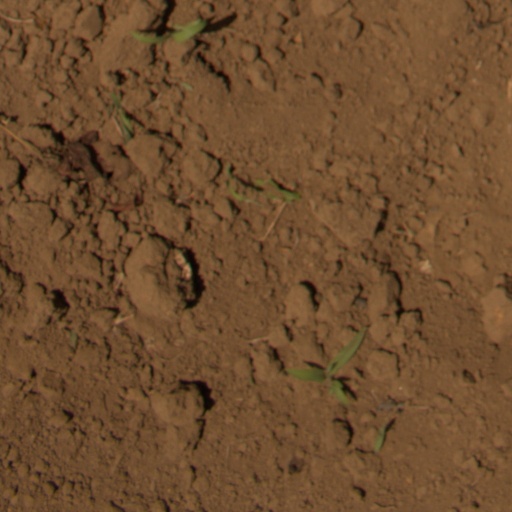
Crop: Jerusalem artichoke